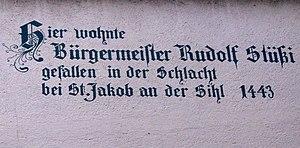
Rudolf Stüssi, né à une date inconnue et mort le 22 juillet 1443 à Zurich, est une personnalité politique et un diplomate suisse. Il est connu pour avoir été le bourgmestre de la ville de Zurich de 1430 à 1443.